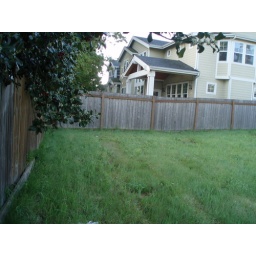
this is taken from the yard near the fence, the house in the picture is the house next door